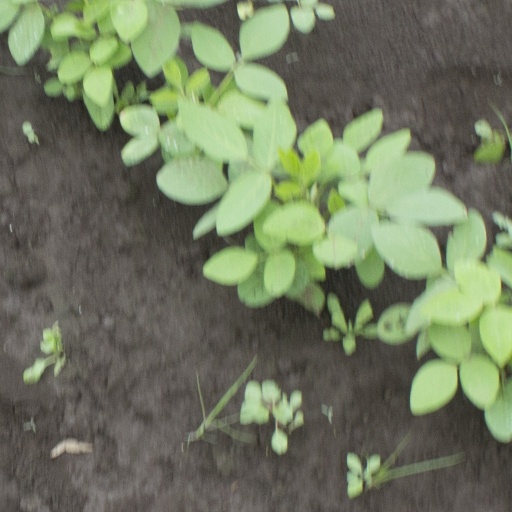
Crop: soybean